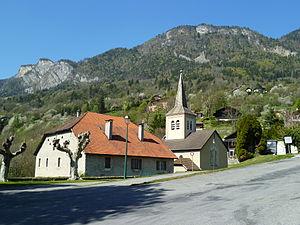
Cette liste des églises de la Haute-Savoie recense les édifices religieux - églises, basiliques et cathédrales - situés dans le département de la Haute-Savoie. Tous sont situés dans le diocèse d'Annecy, hormis ceux situés dans les paroisses du canton de Rumilly, unis à l'archidiocèse de Chambéry, Maurienne et Tarentaise.
Ayse, parfois nommée localement Ayze, est une commune française située dans le département de la Haute-Savoie, en région Auvergne-Rhône-Alpes.